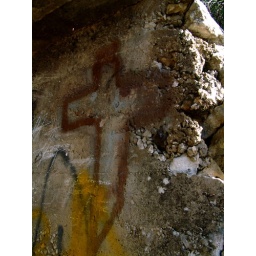
on a wall nearby home, a political cross adopted by all Lebanese forces partisans